Igor Ozim

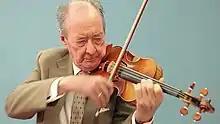
Ozim performing for G. Henle Verlag in 2013

He had a repertoire of around 60 violin concertos and many chamber music works. He gave many first performances and was the dedicatee of many works. The Berlin Philharmonic, the London Philharmonic Orchestra, the London Symphony Orchestra, the BBC Symphony Orchestra and the Warsaw Philharmonic Orchestra are some of the many orchestras he played with.